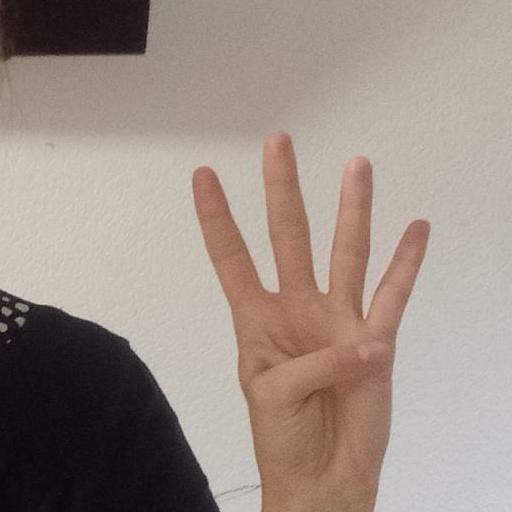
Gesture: four